Design management

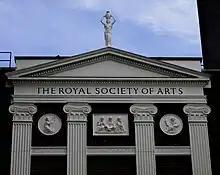
The Royal Society of Arts in London is one of the first institutions supporting design management.

In America the Chicago industrialist Walter Paepcke, of the Container Corporation of America, founded the Aspen Design Conference after World War II as a way of bringing business and designers together – to the benefit of both. In 1951 the first conference topic, "Design as a function of management", was chosen to ensure the participation of the business community. After several years, business leaders stopped attending because the increased participation of designers changed the dialogue, focusing not on the need for collaboration between business and design, but rather on the business community's failure to understand the value of design.